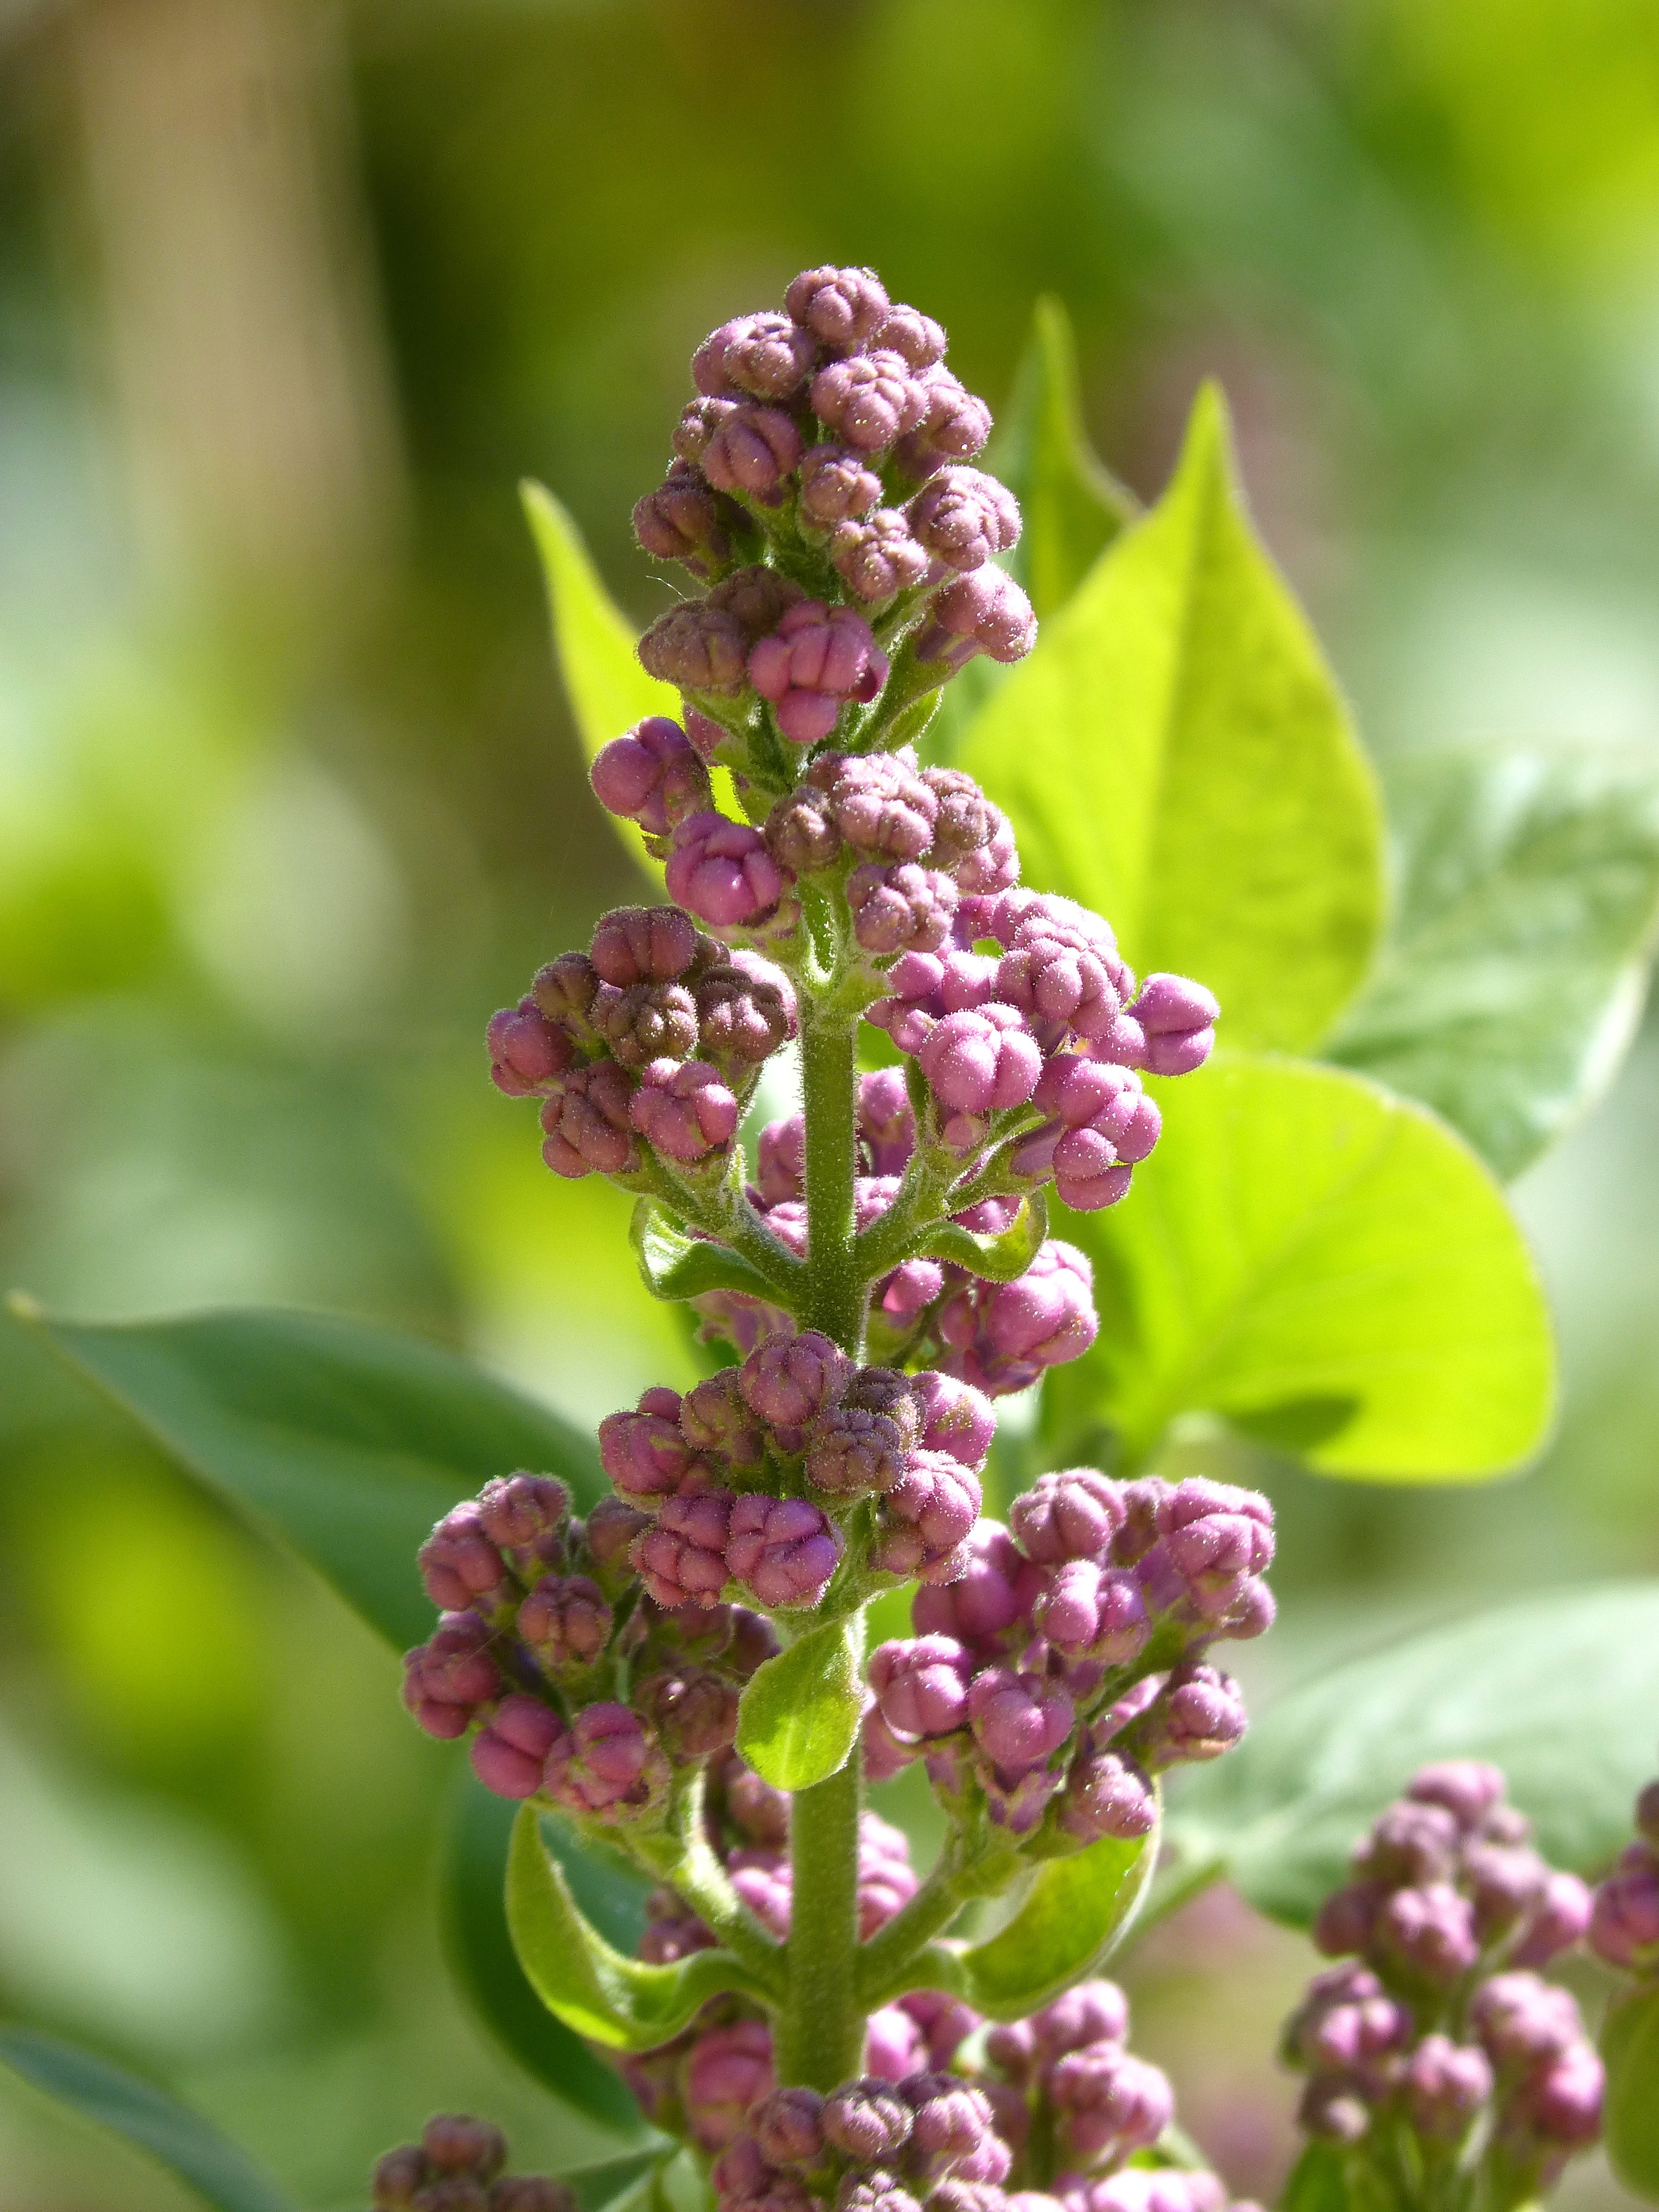
blossom, plant, leaf, flower, bloom, food, spring, herb, produce, botany, flora, wildflower, shrub, lilac, macro photography, cocoon, flowering plant, land plant